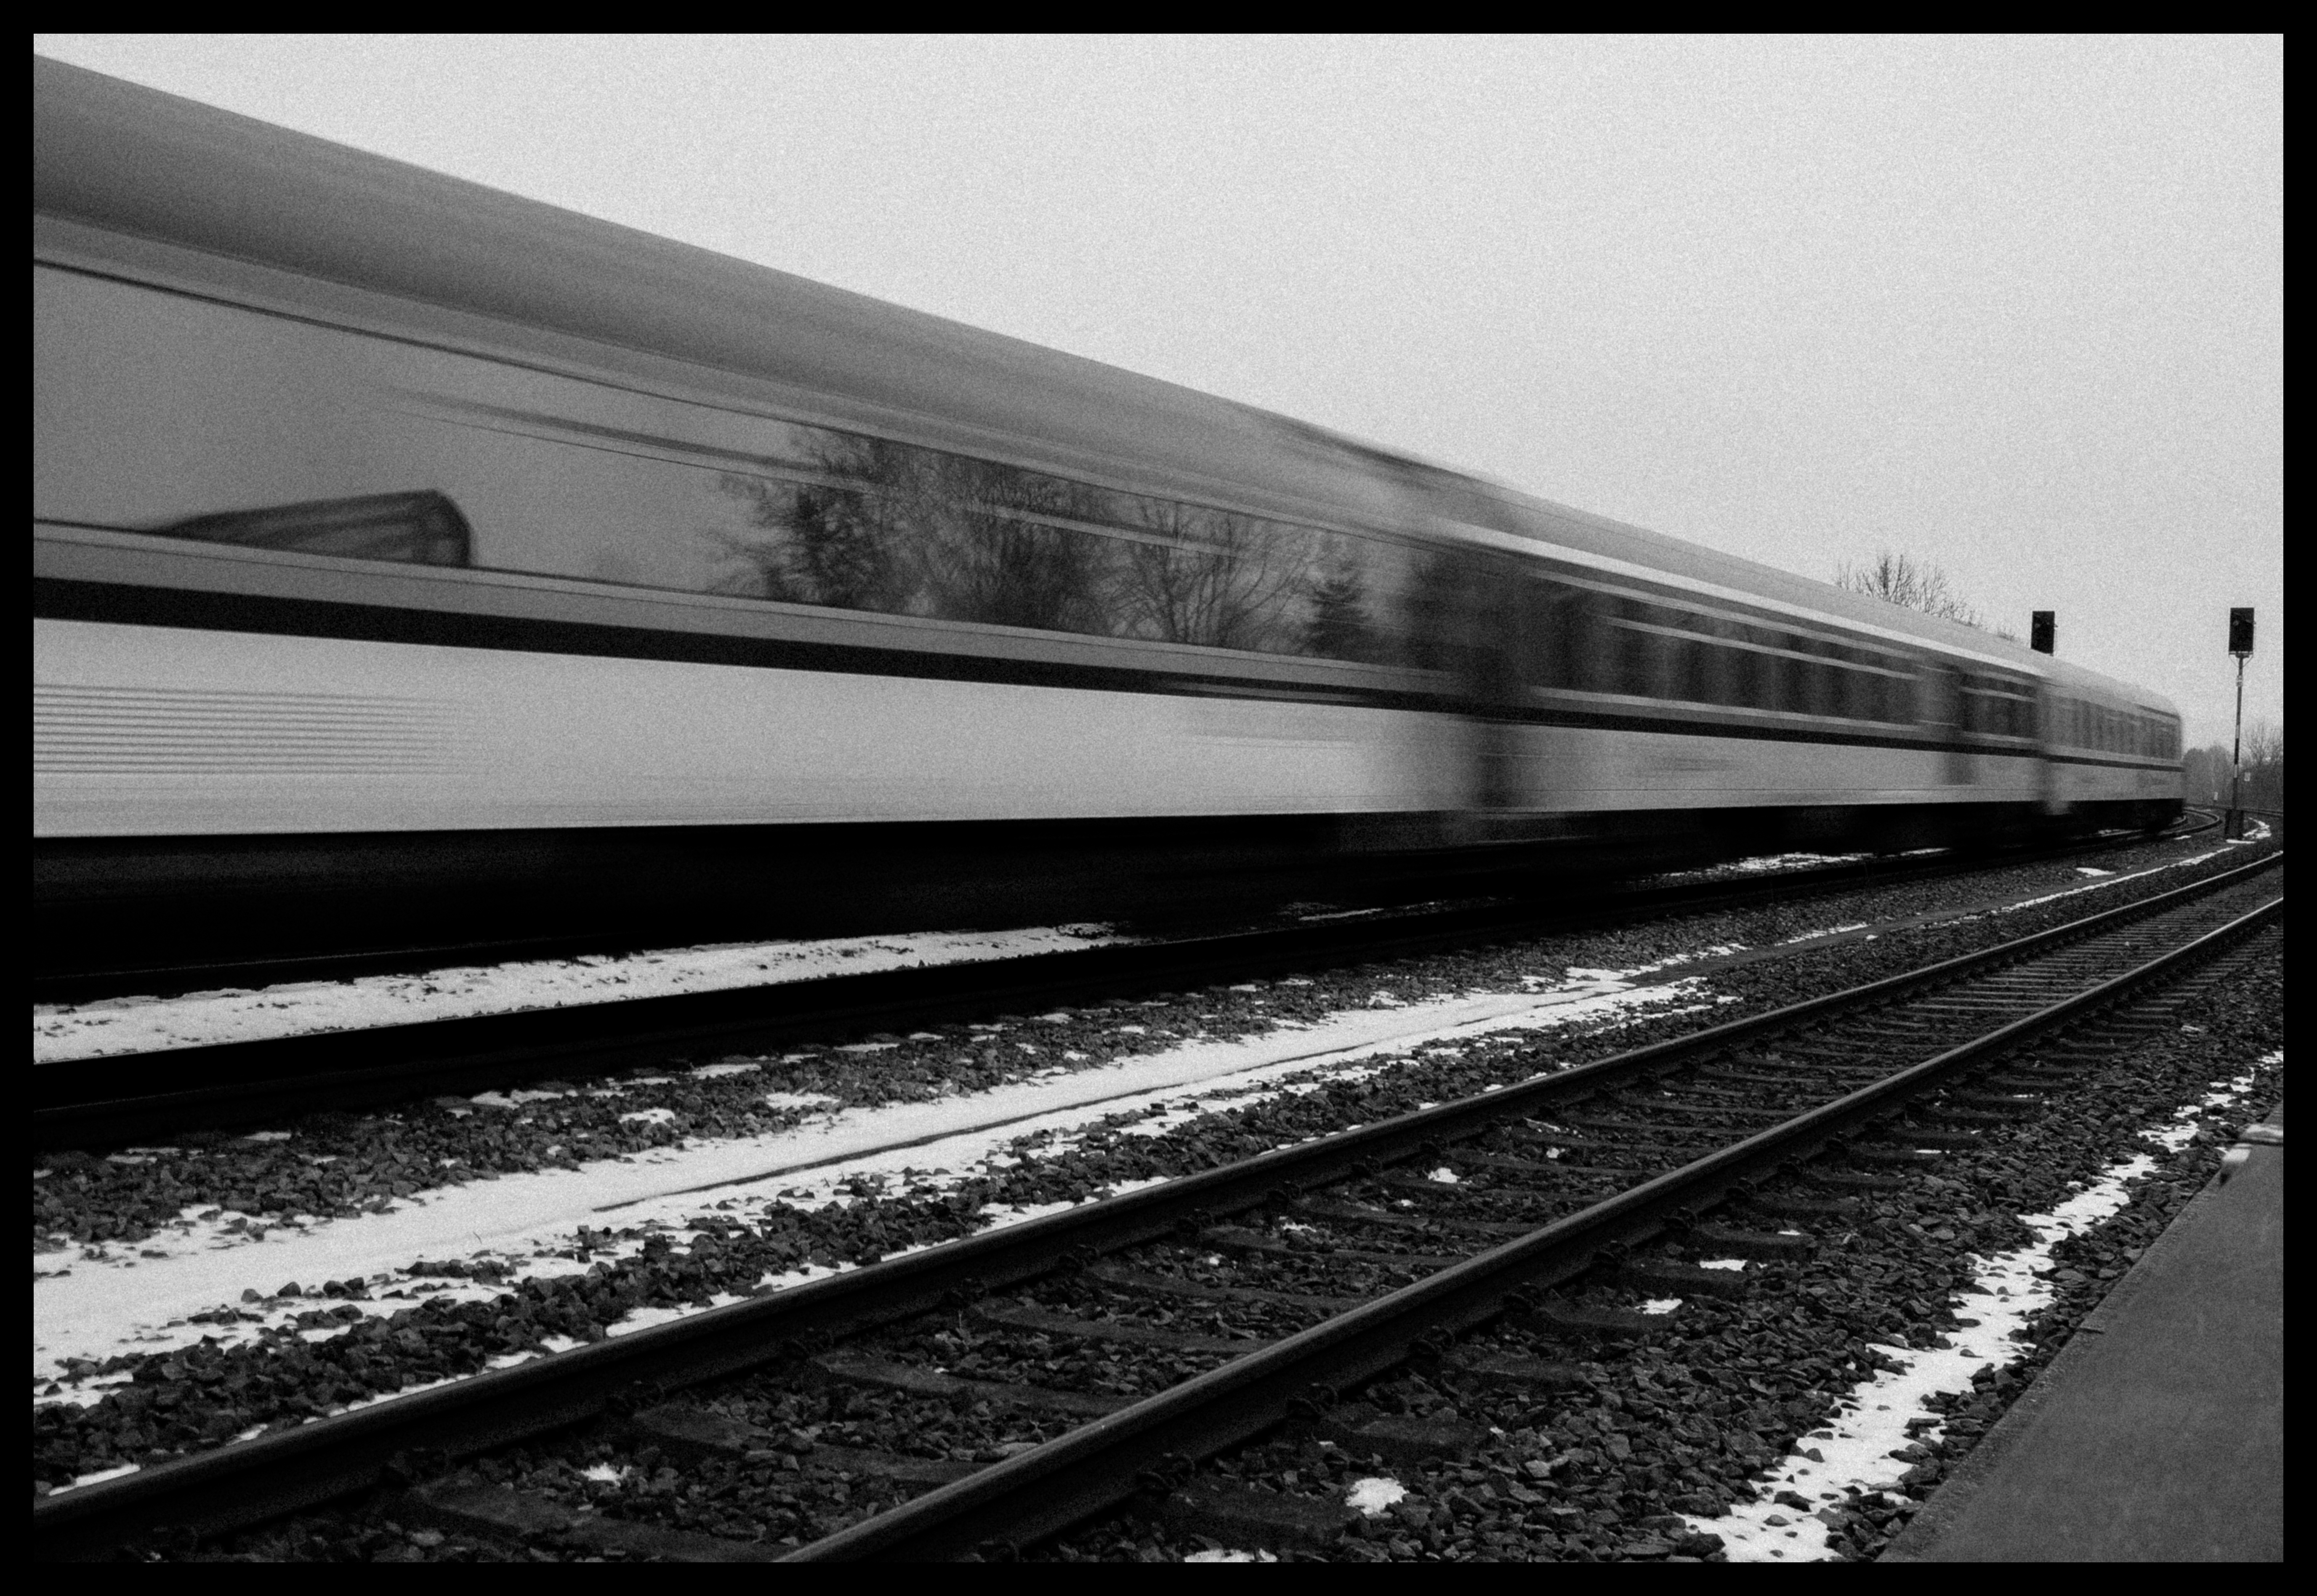
black and white, track, white, train, travelling, travel, transport, line, vehicle, black, monochrome, speed, public transport, mono, bayern, bavaria, rush, fast, shape, eisenbahn, bahn, monochrom, rail transport, schnell, ultrafast, monochrome photography, rolling stock, railroad car